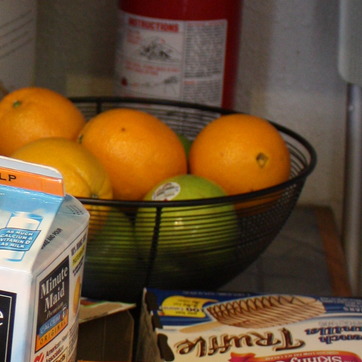
Material: food